Gustave Bartman House

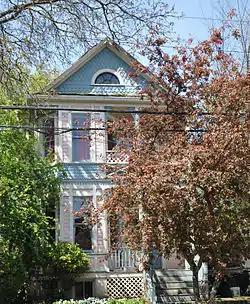
The Bartman House in 2011

The Gustave Bartman House in southeast Portland in the U.S. state of Oregon is a two-and-a-half-story dwelling listed on the National Register of Historic Places. A Queen Anne structure built in 1892, it was added to the register in 1989. Bartman, a contractor, may have built the house.